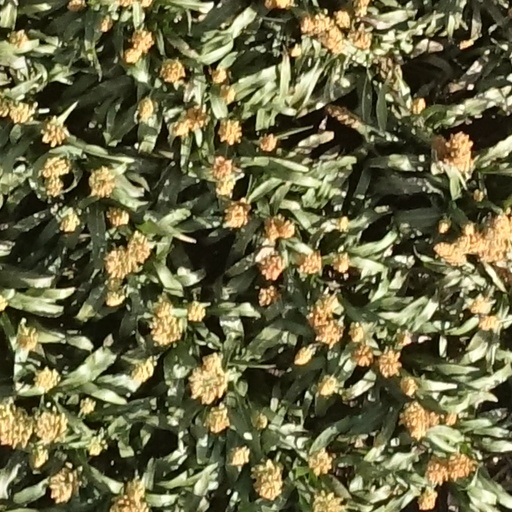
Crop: sorghum